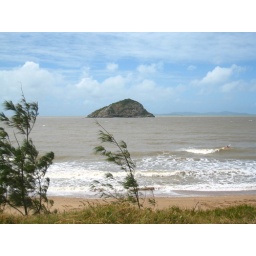
Bluff rock from a beach near Rosslyn Bay.